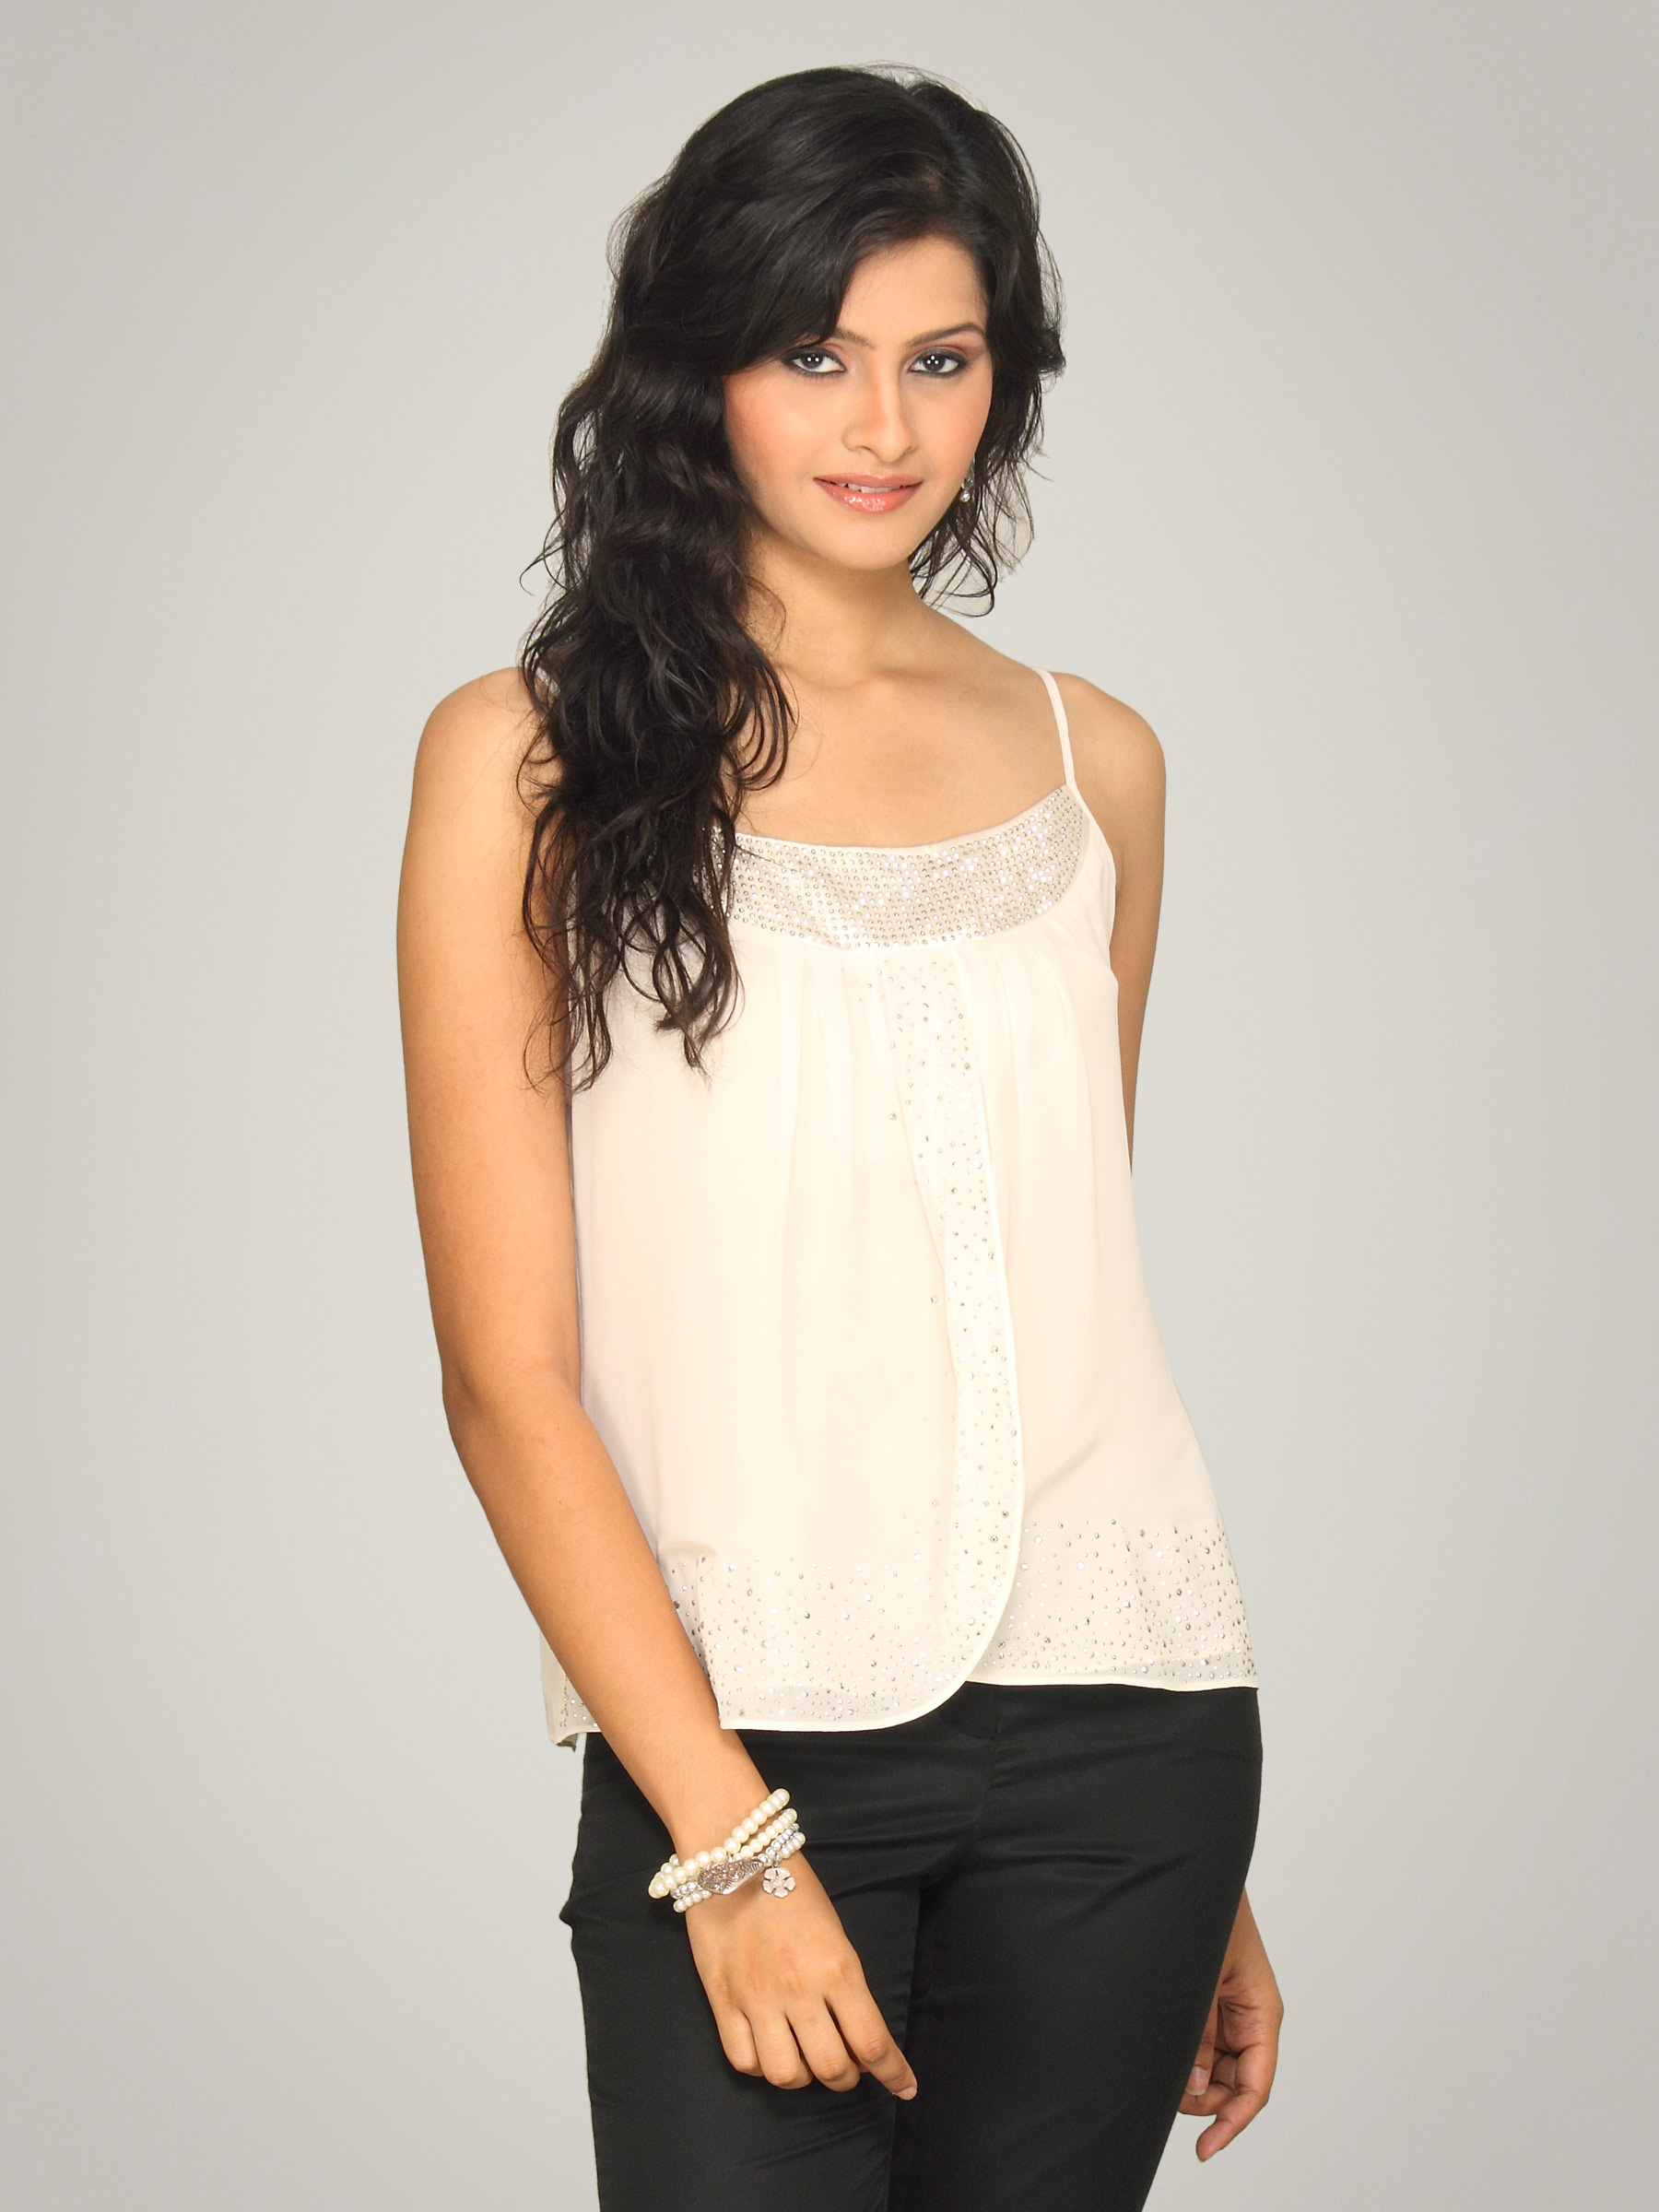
Forever New Women Embellishments Cream Top
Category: Apparel / Topwear / Tops
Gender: Women
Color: Cream
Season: Summer 2011
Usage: Casual